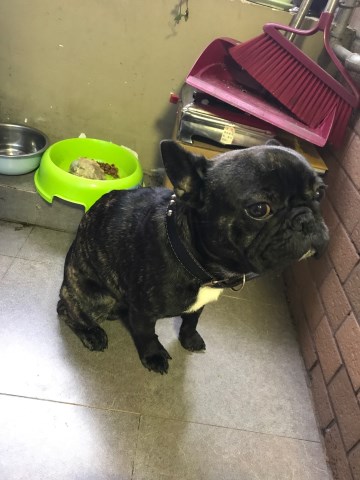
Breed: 1121-n000002-French_bulldog